Tharu people

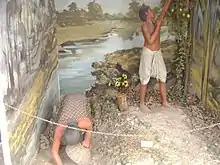
Wax statues of Tharu people in Tharu Museum, [Chitwan District

The Tharu people comprise several groups who speak different dialects and differ in traditional dress, customs, rituals and social organization.